Western canon

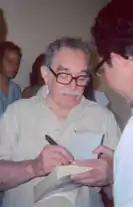
García Márquez signing a copy of "One Hundred Years of Solitude" in Havana, Cuba

Susan Hardy Aitken argues that the Western canon has maintained itself by excluding and marginalising women, whilst idealising the works of men. Where women's work is introduced it can be considered inappropriately rather than recognising the importance of their work; a work's greatness is judged against socially situated factors which exclude women, whilst being portrayed as an intellectual approach.